6th Sich Rifle Infantry Division

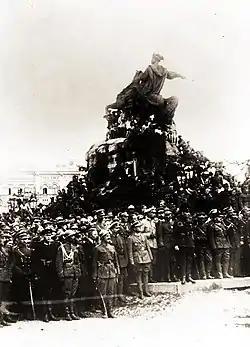
Symon Petliura, surrounded by Ukrainian and Polish officers, welcomes the parade of the 6th Sich Rifle Division at the Bohdan Khmelnytsky Monument, Kyiv, May 23, 1920.

This division was initially formed in Łańcut, and then in the Brest-Litovsk fortress. Later it received the title of the "6th Sich Division" and was commanded by "pidpolkovnyk" Marko Bezruchko. On April 22, it was subordinated to the Polish 3rd Army and was ordered to march to the front. At that time, it numbered over 2,000 soldiers.